Vehicle vinyl wrap

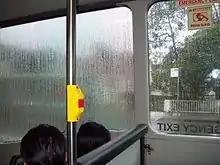
Shows how wet bus wrap distorts the view from inside through wrapped bus windows. The window on the left has a wrap advertisement on the outside whereas the window on the right does not

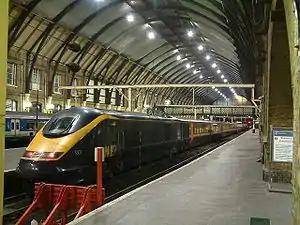
This train bears GNER's standard livery rather than an advertisement, but as it was on lease from Eurostar, the livery was applied using vinyl

Vehicle vinyl wrap and color change wrap grew in popularity out of the wrap advertising business. The first attempts at using the plastic in commercial applications failed as a result of being too fragile. In 1926, Waldo Semon invented the vinyl still used today by introducing additives to PVC that made it flexible and easier to process.